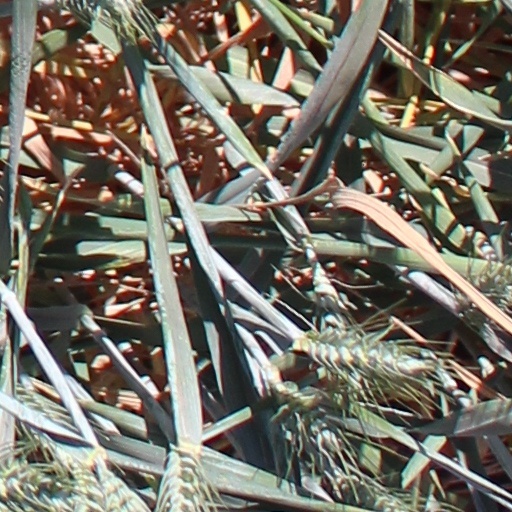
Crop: wheat